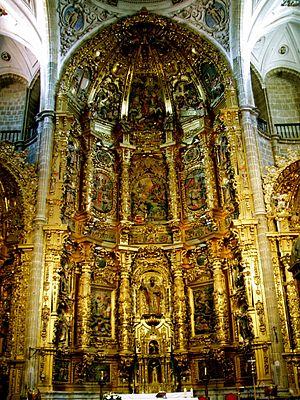
Medina de Rioseco est une commune de la province de Valladolid dans la communauté autonome de Castille-et-León en Espagne.